The Lady Slavey

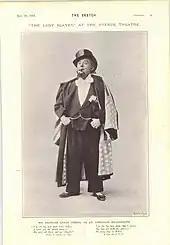
Charles Danby as Roberts, the Sheriff's Officer, posing as an American millionaire

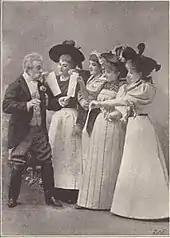
Robert Pateman as Major O'Neill meets his Creditors

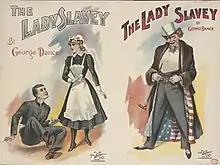
Theatrical poster for "The Lady Slavey" (1894)

Based on the story of "Cinderella", Irishman Major O'Neill (Robert Pateman) is faced with bankruptcy and financial ruin after running up large milliners bills for his daughters Maud (Adelaide Astor) and Beatrice (Blanche Barnett). In an attempt to stave off this disaster, with the assistance of Flo Honeydew (Jennie McNulty) he attempts to marry off his youngest daughter Phyllis (May Yohé) - the "slavey" of the title - to a rich man she doesn't love. Phyllis loves Vincent A. Evelyn (Henry Beaumont). She, assisted by Roberts, a Sheriff's Officer (Charles Danby) is determined to avoid this fate. Roberts enters disguised as an American millionaire to thwart the plan. All ends well and Phyllis is united with her true love.